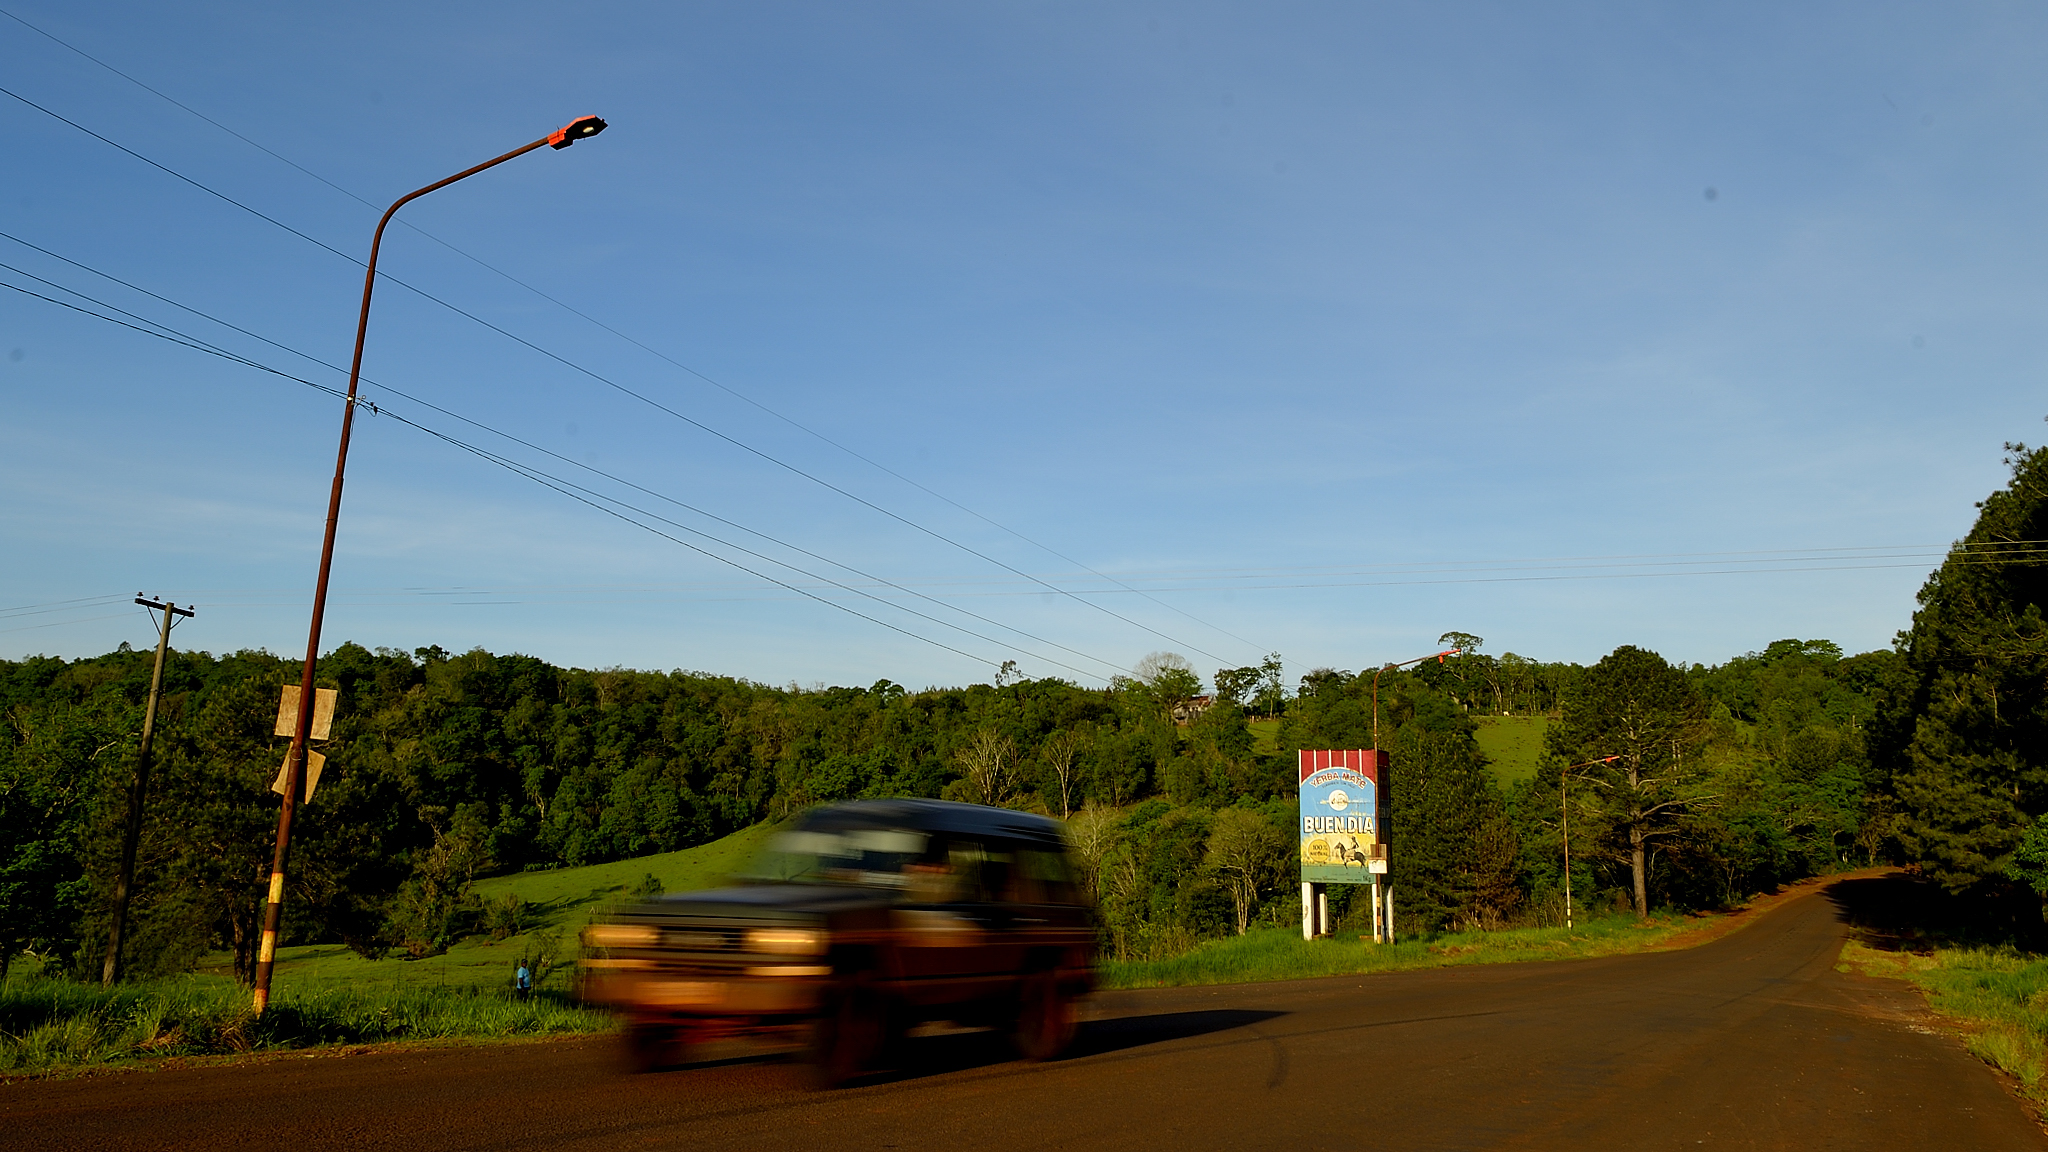
sky, road, highway, street light, lighting, road trip, infrastructure, cartel, autos, verde, potrero, misiones, mate, yerba, vallehermoso, buendia, ruta17, paradadecolectivo, rural area